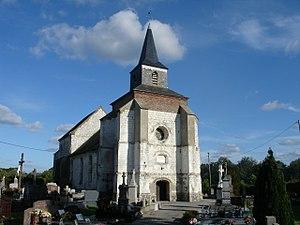
Église de Tigny-Noyelle
Tigny-Noyelle est une commune française située dans le département du Pas-de-Calais en région Hauts-de-France.